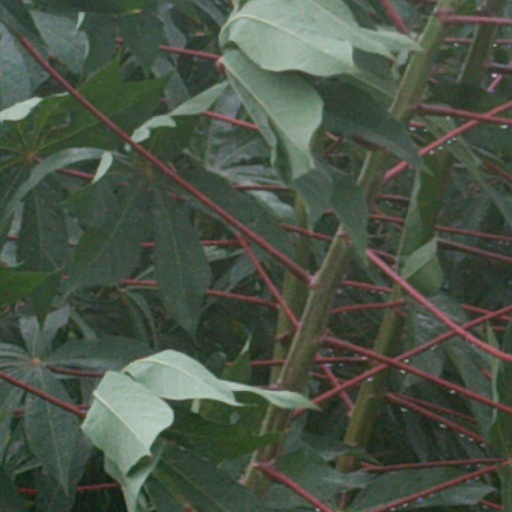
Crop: cassava